Byker Bridge

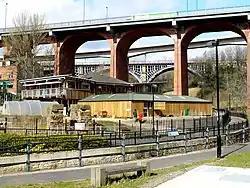
The Byker Bridge, from the valley floor, with the Byker Viaduct and the Ouseburn Viaduct behind it.

The Byker Bridge is a long road bridge that carries the A193 road over the River Ouseburn in Newcastle upon Tyne. It carries traffic from the city centre and Central Motorway in the west, to the area of Byker to the east, over the lower Ouseburn valley, with the river emptying into the north side of the River Tyne, to the south.